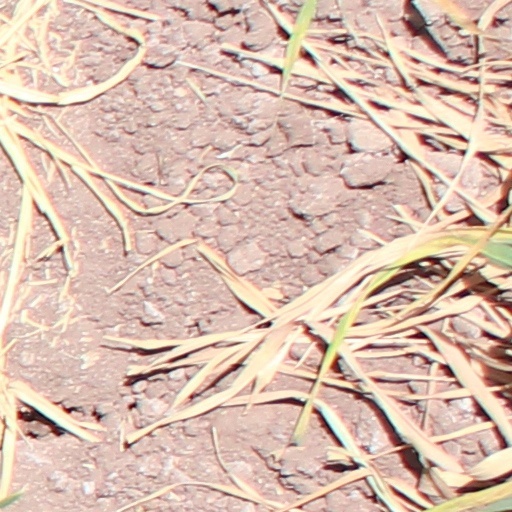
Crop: wheat